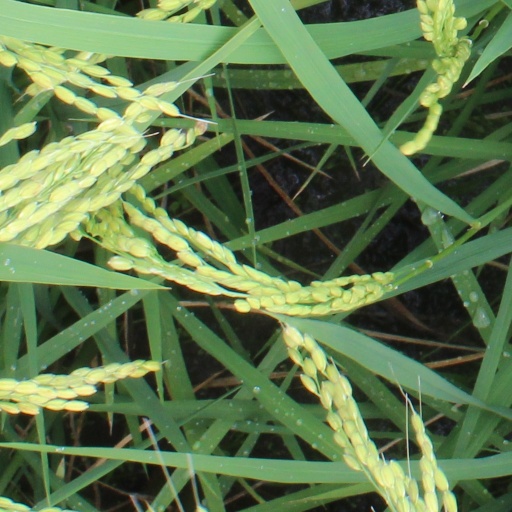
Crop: rice